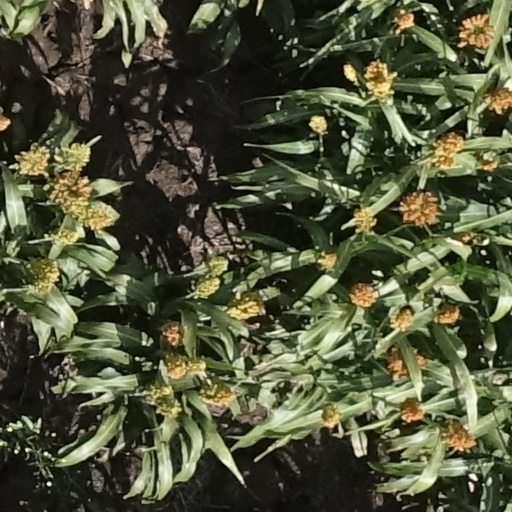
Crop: sorghum